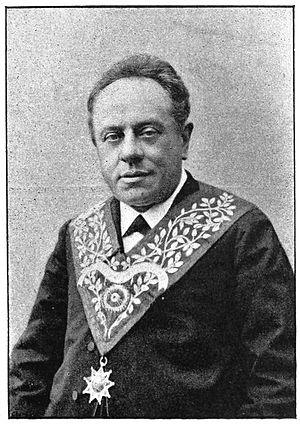
Le Rite français, ou Rite français moderne, ou encore Rite moderne est un rite maçonnique constitué et codifié par le Grand Orient de France en 1783-1786 sous le nom de « Rit en 7 grades suivant le Régime du Grand Orient de France ». Consubstantiel à la naissance du Grand Orient de France, il est son rite de fondation créé en vue d'unifier les pratiques de ses loges. Descendant en droite ligne des usages premiers de la franc-maçonnerie, il contient et véhicule les plus anciennes traditions rituelles et initiatiques de la franc-maçonnerie nées en Écosse, puis en Angleterre. La codification du XVIIIᵉ siècle le structure en deux composantes graduelles, une symbolique en trois grades et une philosophique qui prend le nom au XXᵉ siècle d'« Ordre de Sagesse », en quatre ordres. Un cinquième ordre, administratif et conservatoire clôture cette codification.
Louis Amiable, né à Montbrison le 16 février 1837, et mort à Aix-en-Provence le 23 janvier 1897, est un avocat, auteur et franc-maçon français, docteur en droit et maire du 5e arrondissement de Paris.